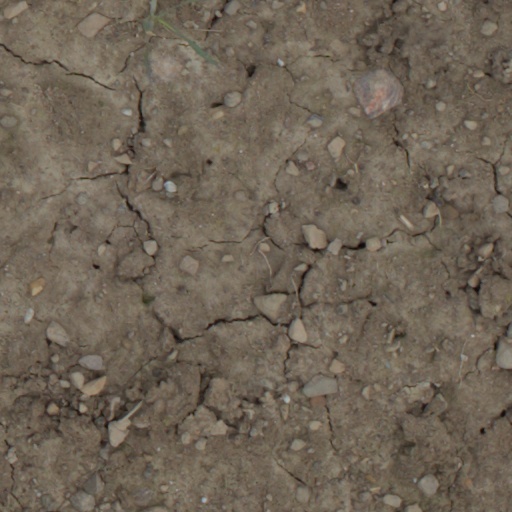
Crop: wheat